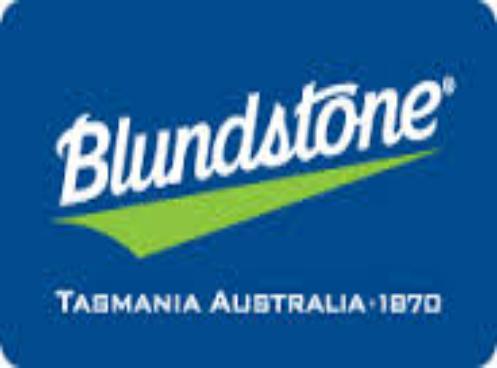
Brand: Blundstone
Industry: Clothes